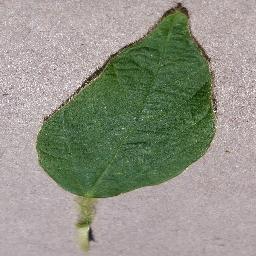
Label: Soybean___healthy